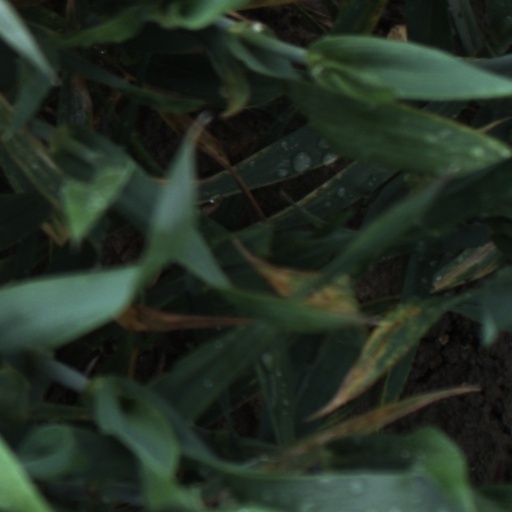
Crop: wheat